Muhammad

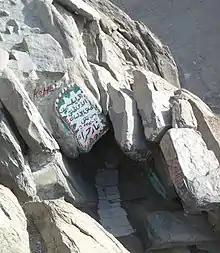
The cave Hira in the mountain Jabal al-Nour where, according to Muslim belief, Muhammad received his first revelation

The financial security Muhammad enjoyed from Khadija, his wealthy wife, gave him plenty of free time to spend in solitude in the cave of Hira. According to Islamic tradition, in 610, when he was 40 years old, the angel Gabriel appeared to him during his visit to the cave. The angel showed him a cloth with Quranic verses on it and instructed him to read. When Muhammad confessed his illiteracy, Gabriel choked him forcefully, nearly suffocating him, and repeated the command. As Muhammad reiterated his inability to read, Gabriel choked him again in a similar manner. This sequence took place once more before Gabriel finally recited the verses, allowing Muhammad to memorize them. These verses later constituted .